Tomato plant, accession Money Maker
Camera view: horizontal (90 deg, fisheye); turntable rotation: 60 degrees
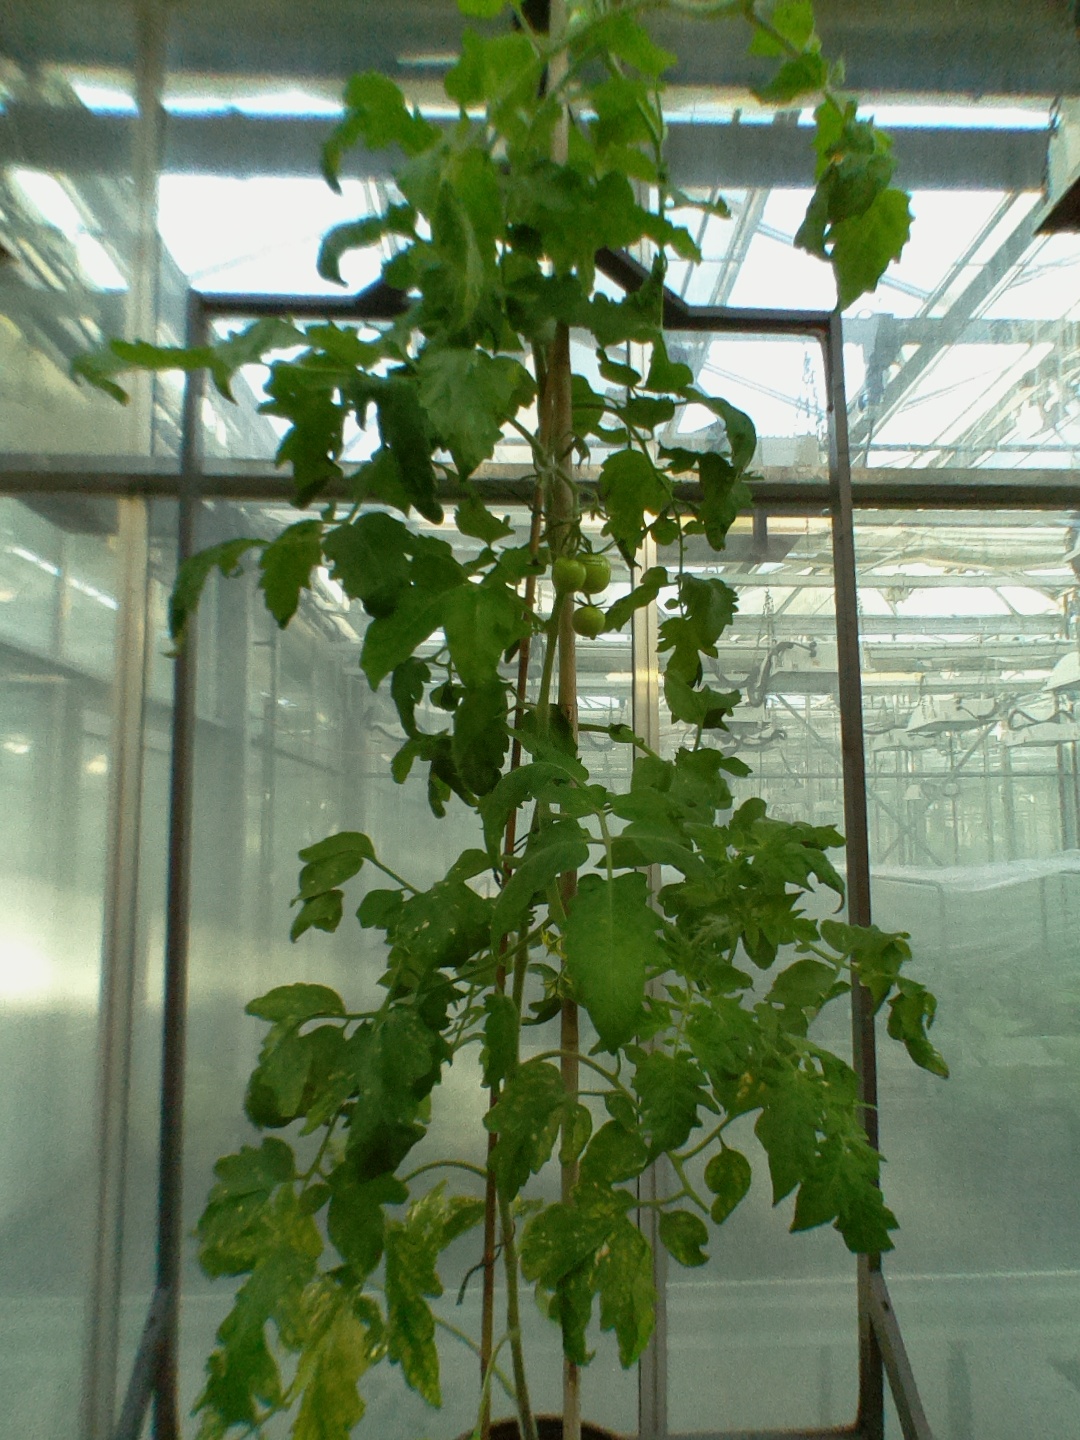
BBCH growth stage 71: 10%-20% of final fruit size